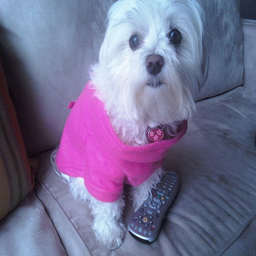
A small white dog wearing a pink shirt on a couch next to a remote.
A small dog with a pink shirt sitting gym a remote.
a close up of a dog on a couch near a remote control
A dog in a pink sweater sits on a couch near a TV remote.
A white dog in a pink sweater on the couch.